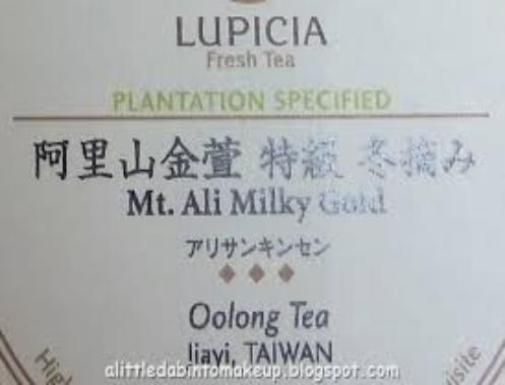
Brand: lupicia
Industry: Food